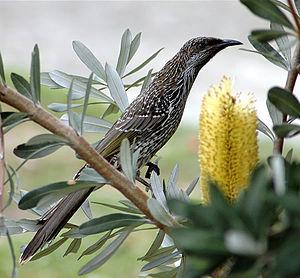
Le Méliphage à gouttelettes est une espèce de passereau méliphage trouvé dans les régions côtières et sub cotières du sud-est de l'Australie.
Banksia integrifolia est une espèce d'arbres qui croît le long de la côte est de l'Australie. C'est l'une des plus répandues parmi les espèces de Banksia. On la rencontre dans les États de Victoria et du Queensland dans une grande variété d'habitats, depuis les dunes côtières jusqu'aux montagnes. Elle est très variable dans sa morphologie, mais se présente le plus souvent comme un arbre pouvant atteindre 25 mètres de haut. Ses feuilles sont vert sombre dessus et blanc argenté dessous, contraste qui peut être spectaculaire par temps venteux.